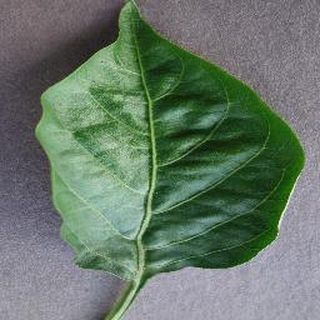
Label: healthy_bell_pepper